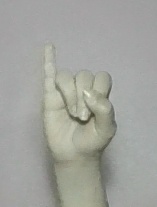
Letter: meem